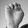
ASL letter: E